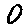
Label: 0